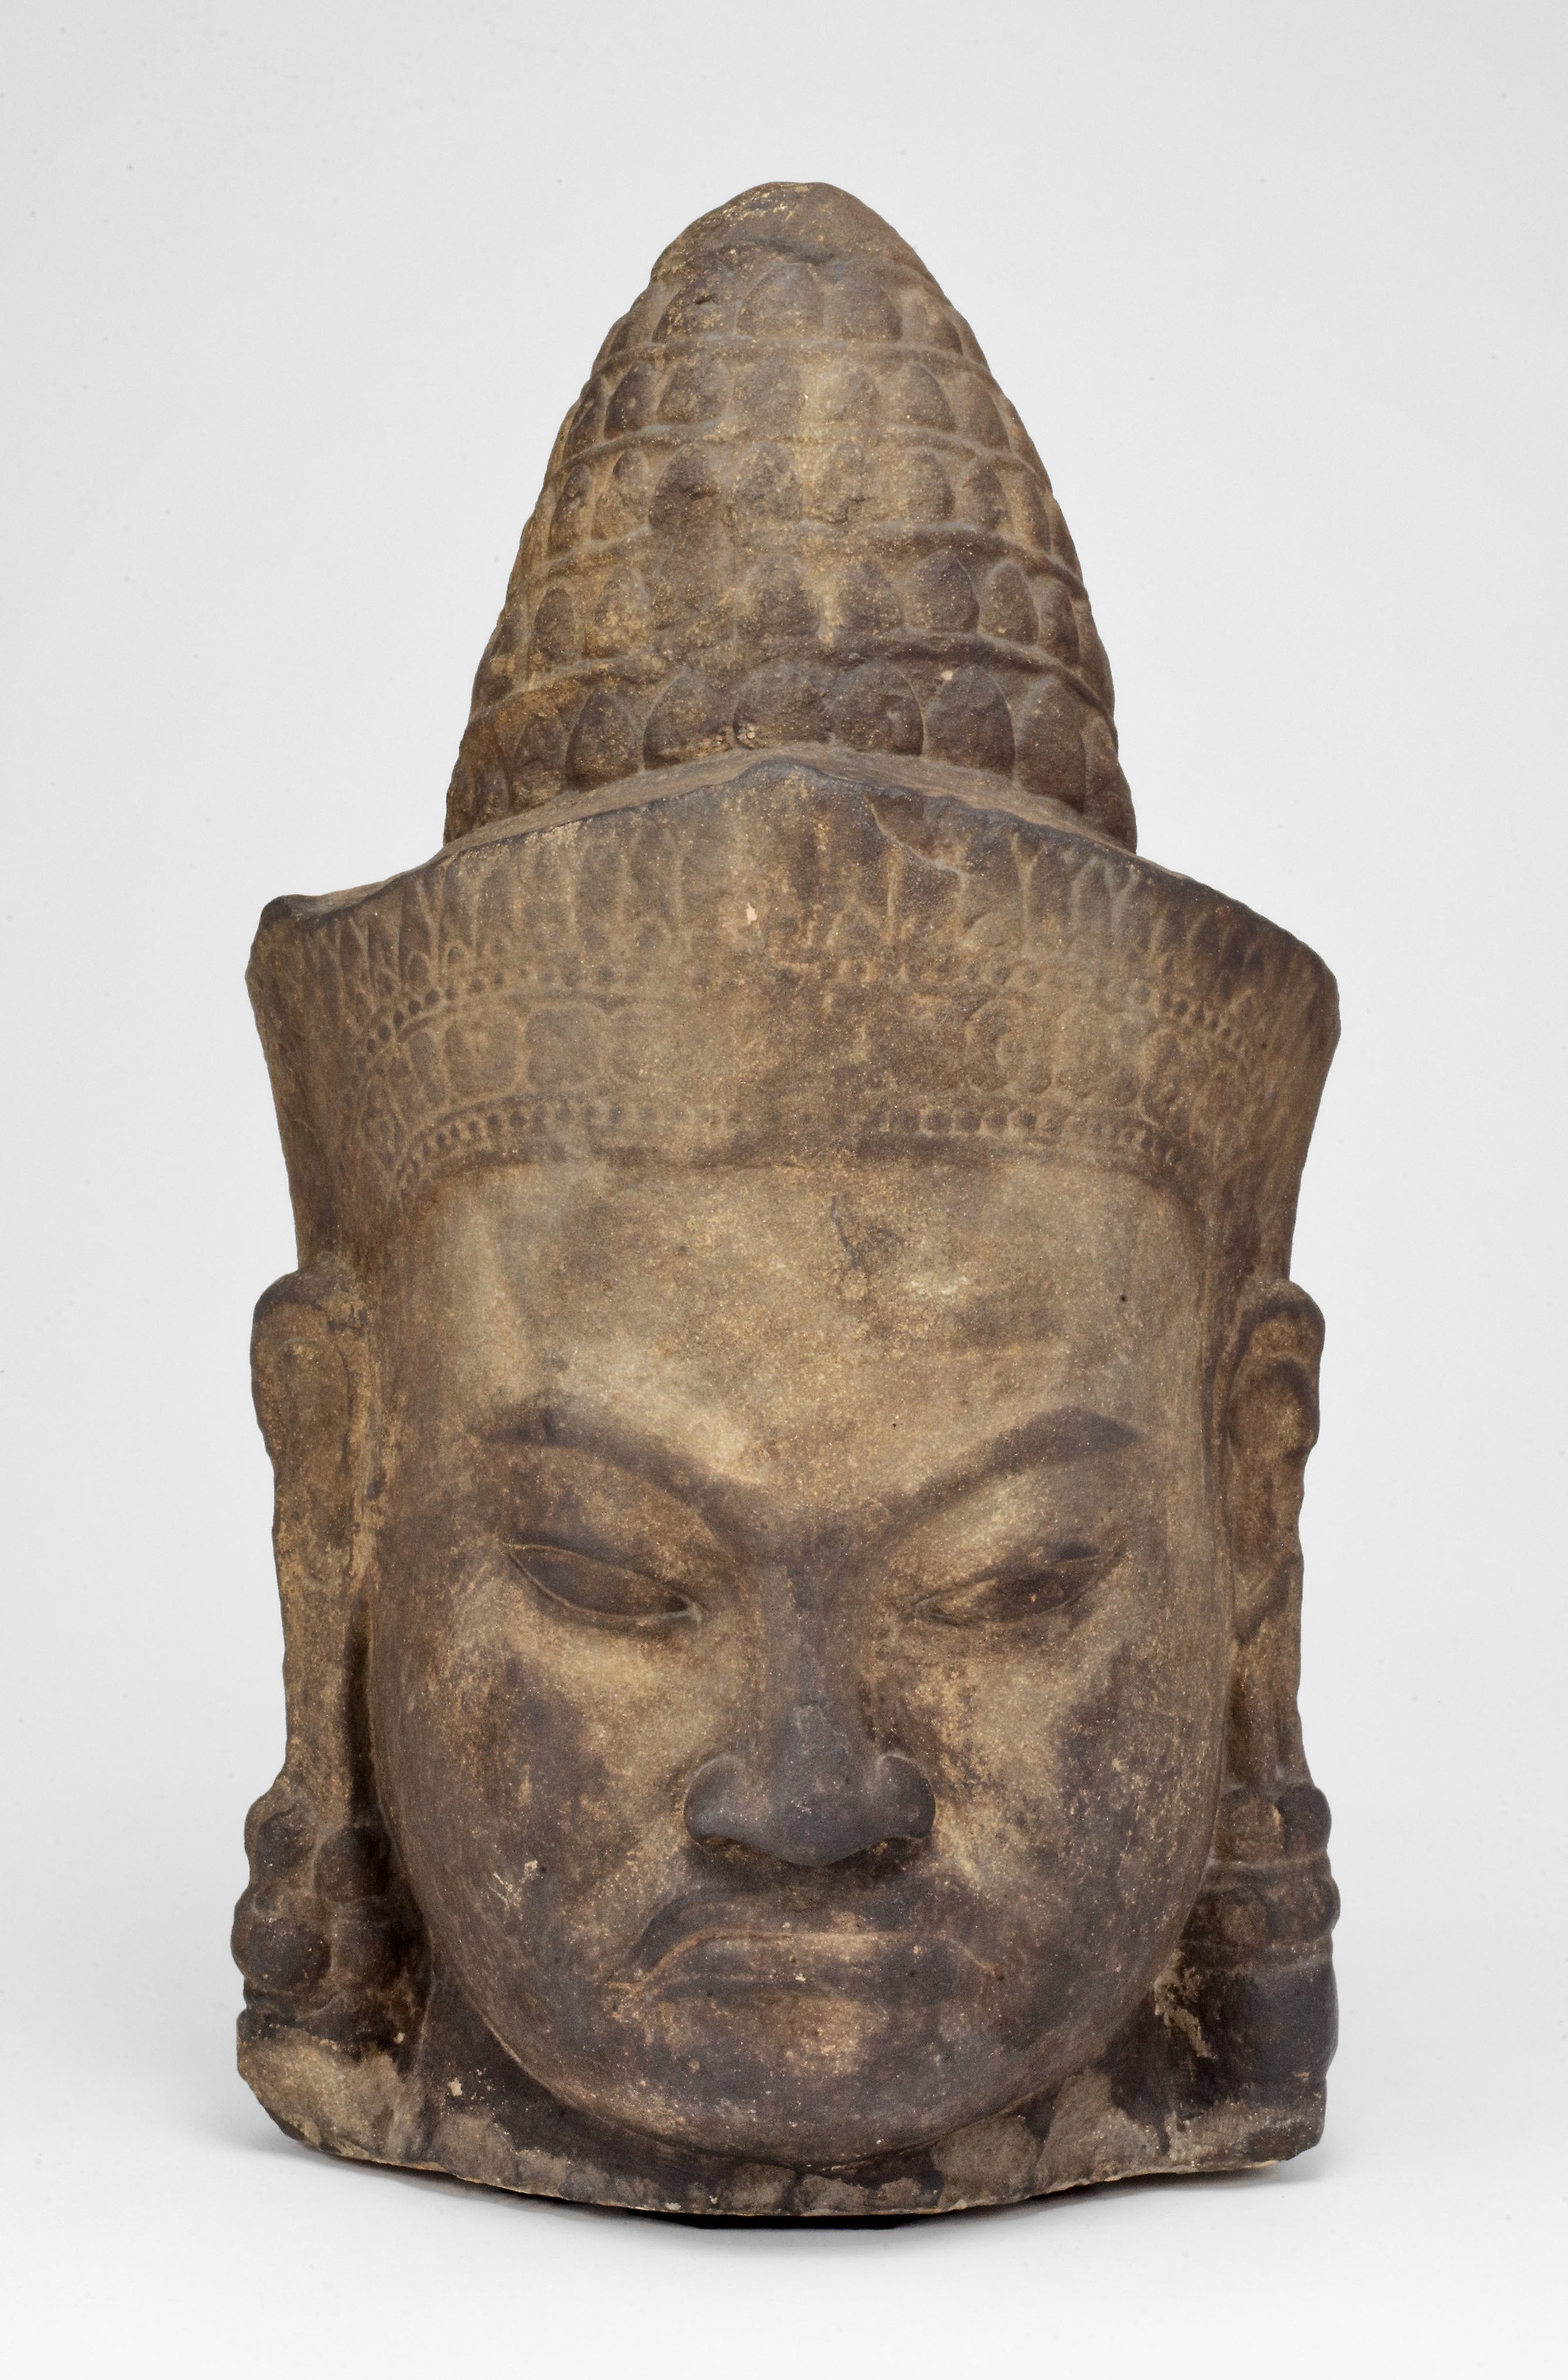
artifact, sculpture, stone carving, ancient history, temple, statue, archaeological site, carving